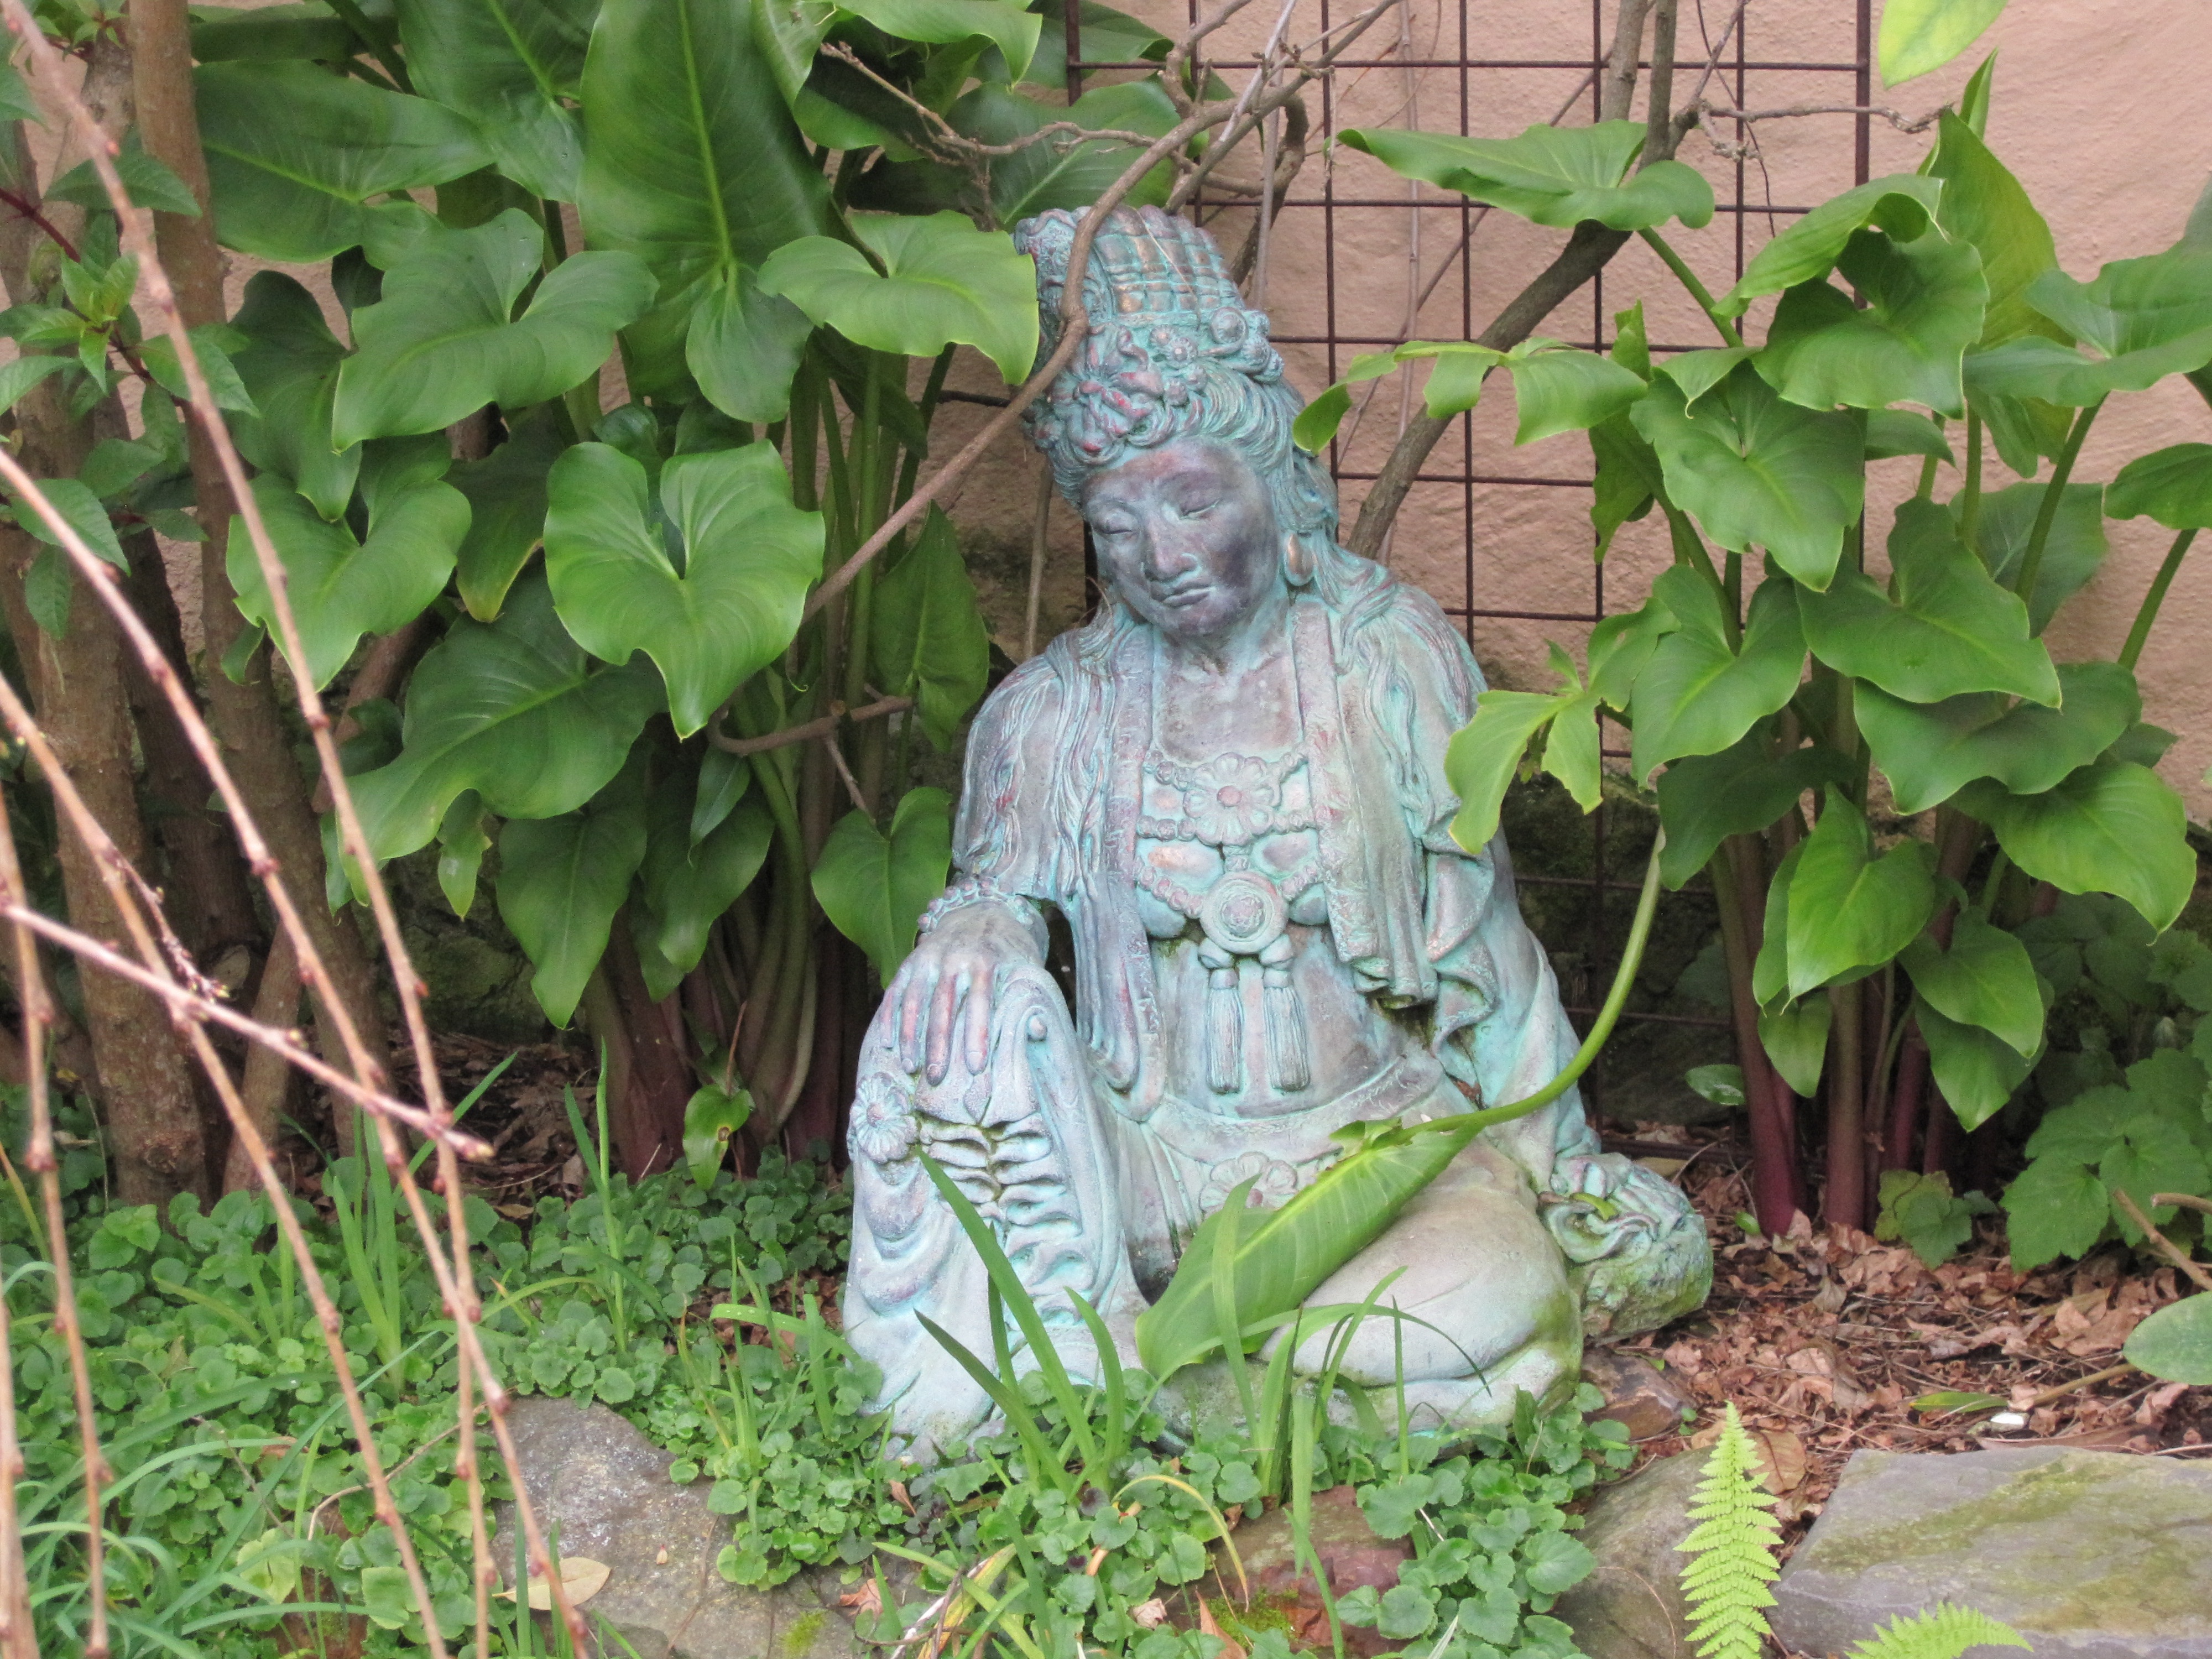
flower, monument, statue, green, jungle, buddhism, agriculture, garden, sculpture